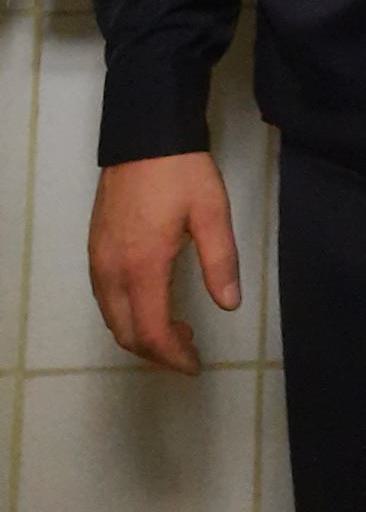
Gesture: no_gesture